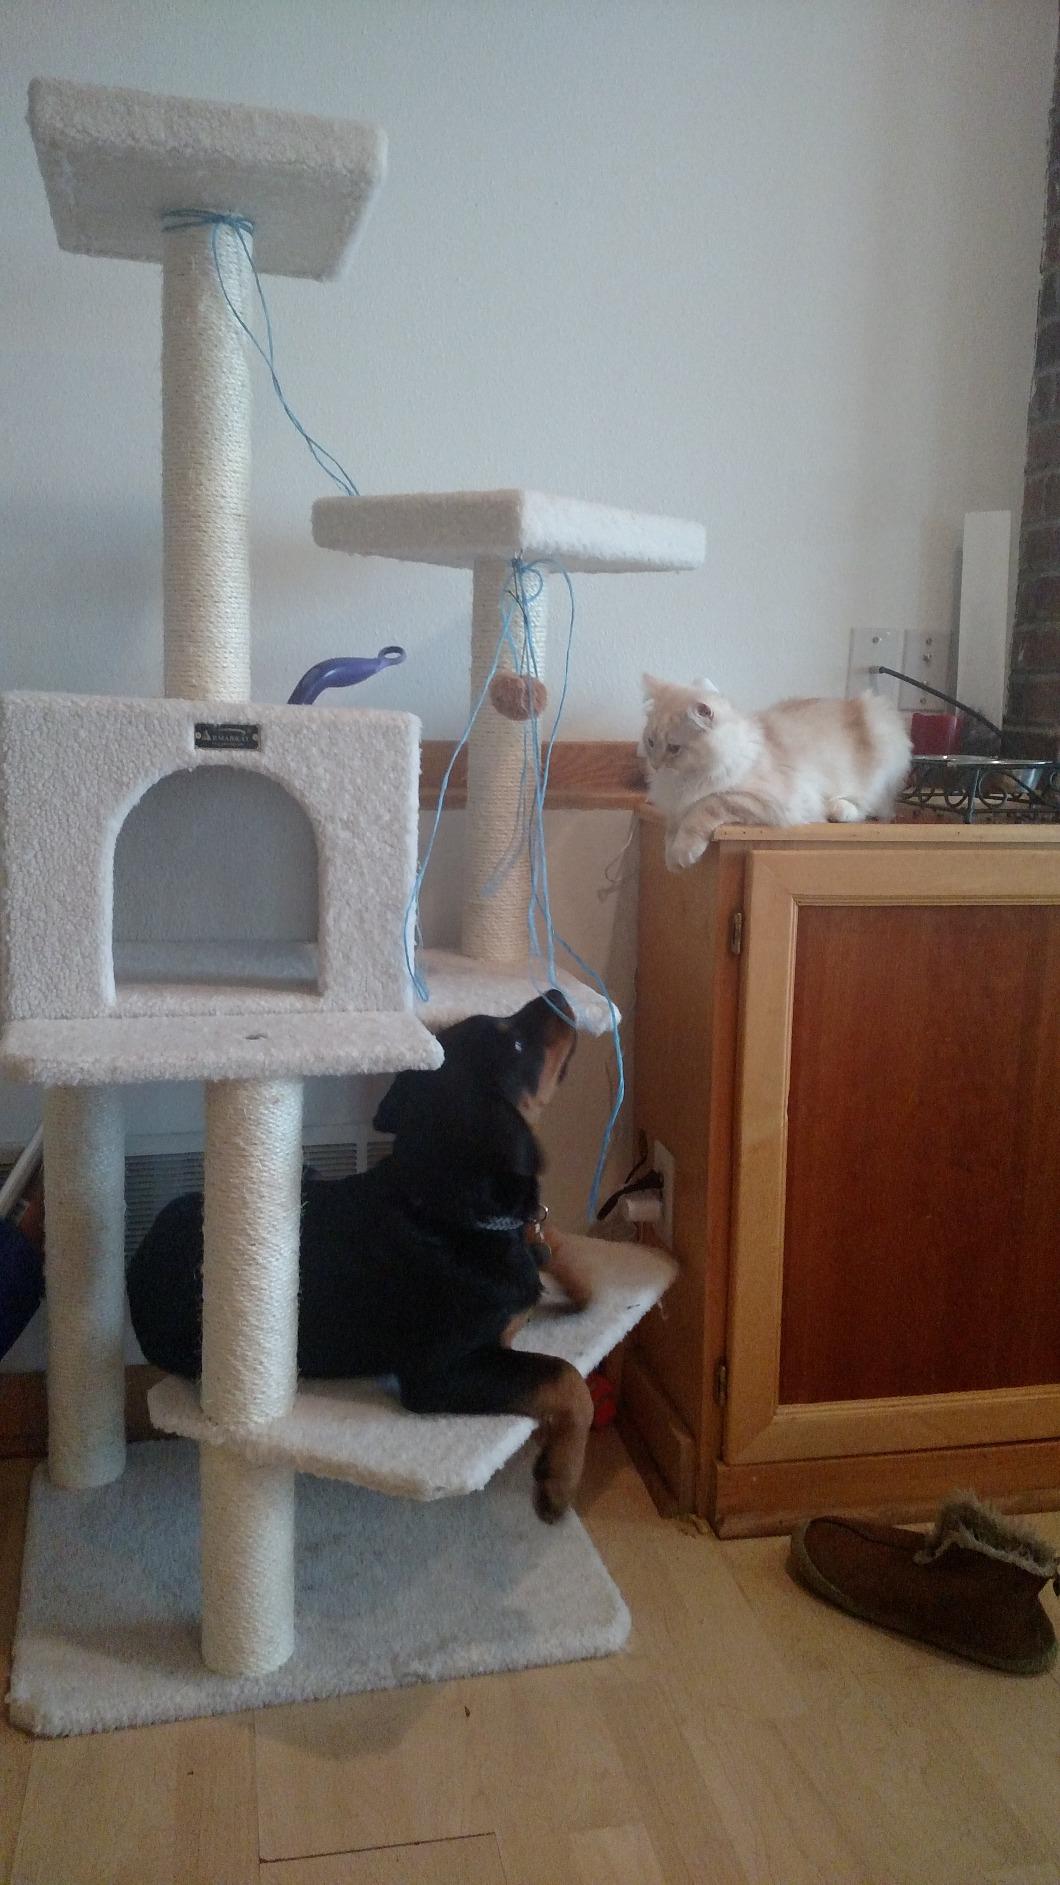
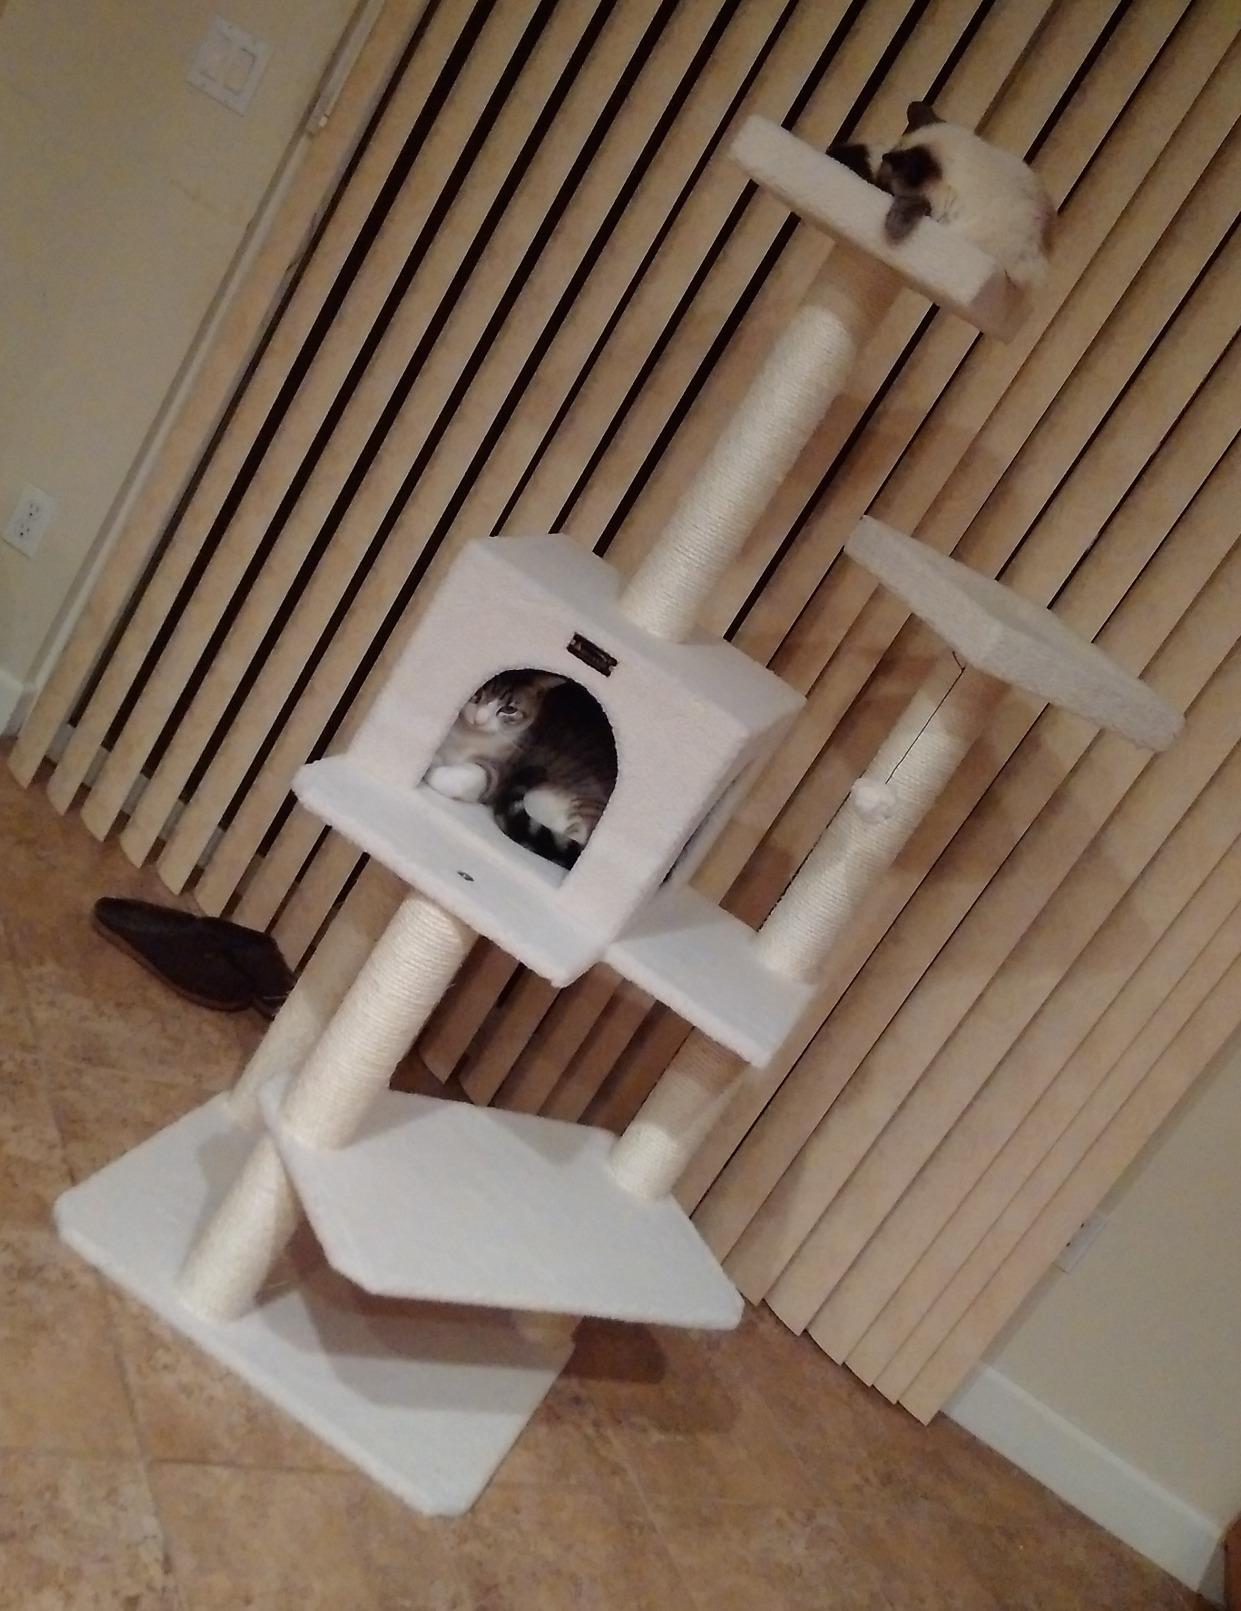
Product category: items_cat tree
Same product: yes